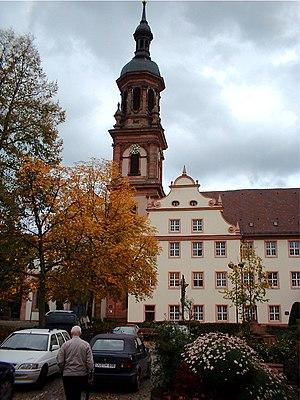
L'abbaye de Gengenbach est une abbaye bénédictine située à Gengenbach en Allemagne fondée par saint Pirmin en 725, dans la vallée de la Kinzig.